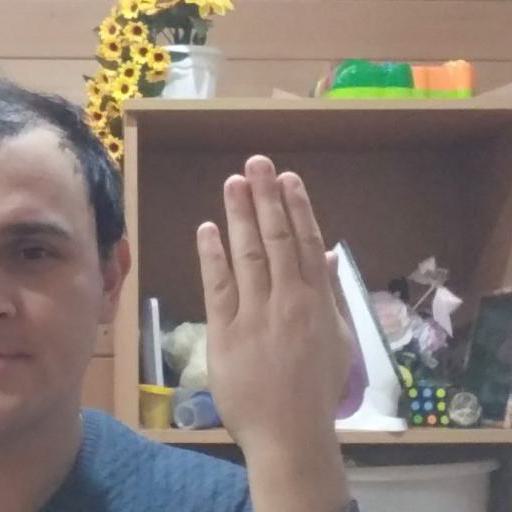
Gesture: stop_inverted